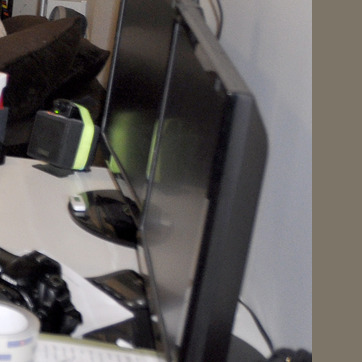
Material: glass